Public housing estates in Tuen Mun

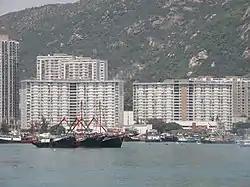
Sam Shing Estate

Sam Shing Estate is the third public housing estate in Tuen Mun. is a public housing estate in Tuen Mun, New Territories, Hong Kong. It Built on the reclaimed land of Castle Peak Bay, the estate consists of 3 residential blocks completed in 1980. It was named for nearby Sam Shing Hui, a fishing village in the district, and most of the residents in the estate were fishermen.